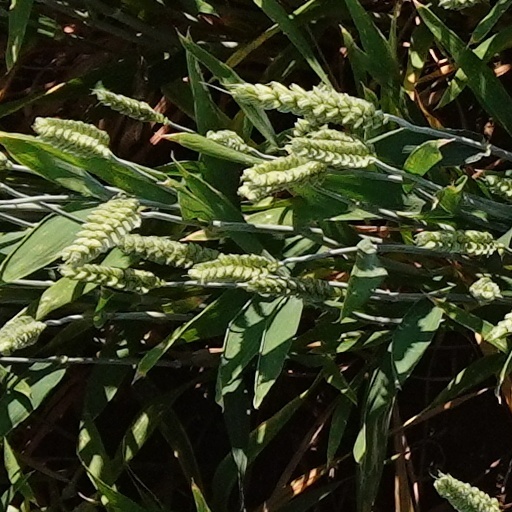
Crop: wheat